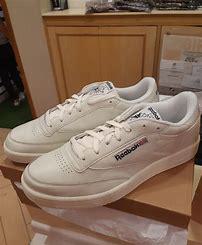
Brand: Reebok
Model: Club C